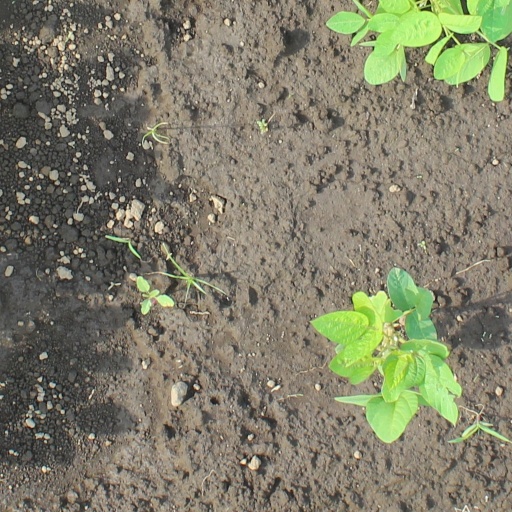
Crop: soybean